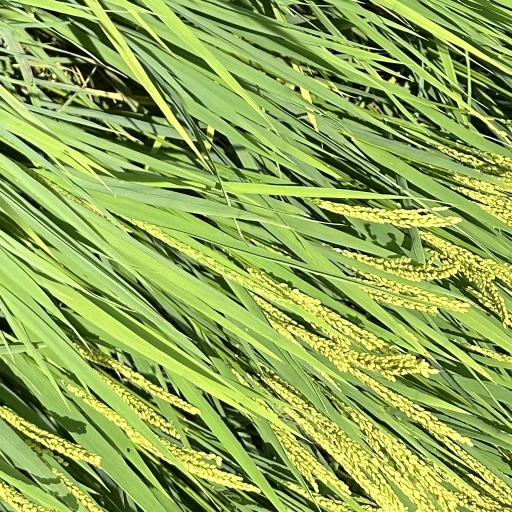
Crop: rice